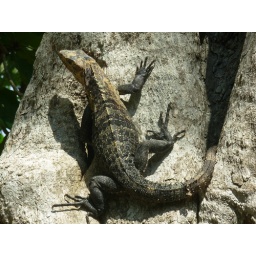
We saw tons of black iguanas on and near the beach in Manuel Antonio.